Ivica Osim

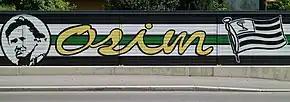
In 2022, following his death, a mural depicting Osim was painted on a street in the Graz district of Puntigam

In 1994, Heinz Schilcher, whom Osim had played with in Strasbourg, convinced him to manage Austrian club Sturm Graz. Osim led the "Blackies" to win the Austrian Bundesliga in 1998 and 1999, the Austrian Cup in 1996, 1997 and 1999 and the Austrian Supercup in 1996, 1998 and 1999.